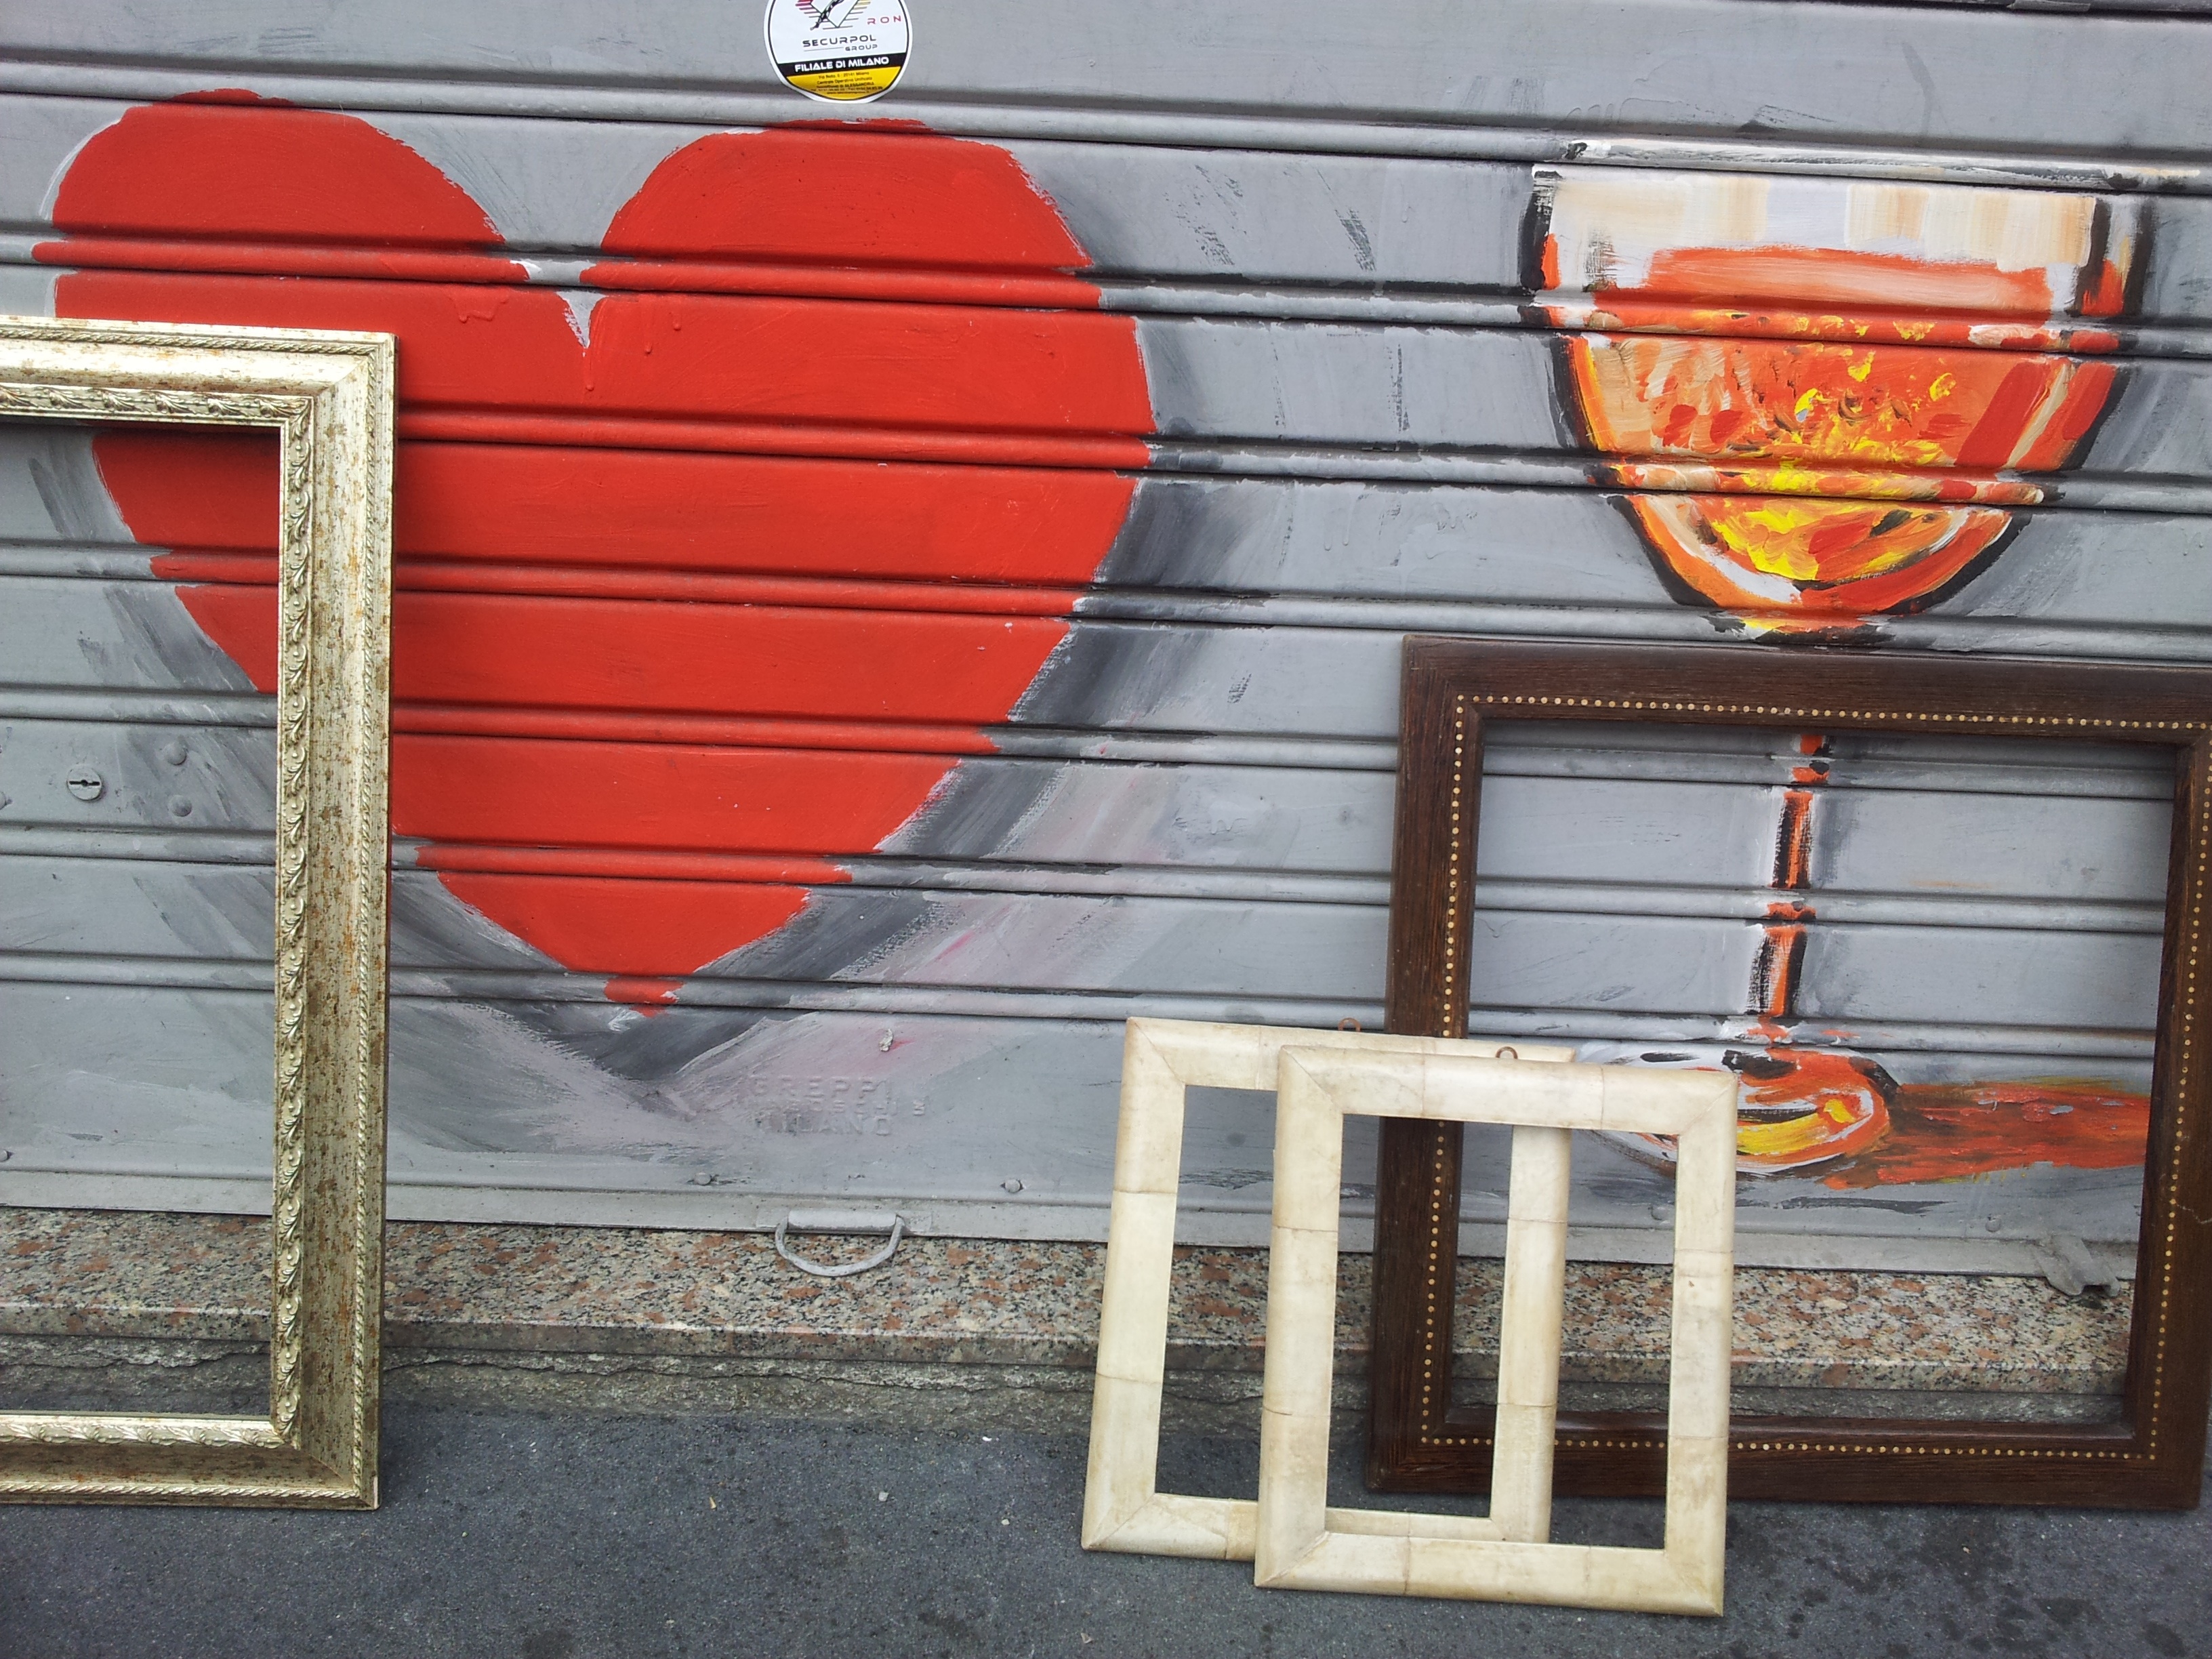
wood, window, facade, man made object, outdoor structure